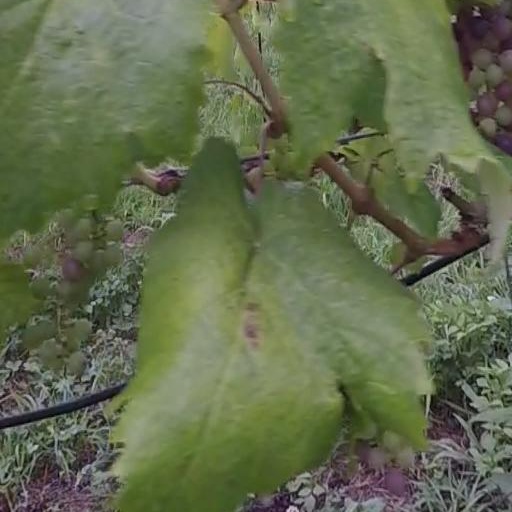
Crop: grape